Nature Boy

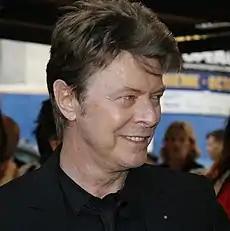
Singer David Bowie's version in "Moulin Rouge!" was critically appreciated

The song was a primary theme of the film score for "The Boy with Green Hair" (1948), for which the original version was used. The producers of the film reportedly paid $10,000 to ahbez for using the song, which was cumulatively more than what the author of the story, Betsy Beaton, was paid. A recording by Kate Ceberano with an orchestral arrangement by Derek Williams was featured in the film "The Crossing" (1990). The tune and lyrics feature prominently in the film "Untamed Heart" (1993), for which Cole's version was used during the closing credits, while a piano version by Roger Williams served as the opener for the film. The song was also played in intermediate scenes featuring the principal cast.